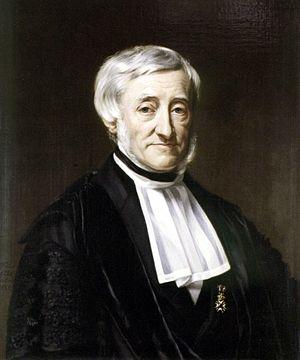
L'université d'État de Louvain a été fondée le 6 octobre 1817 à Louvain par le roi Guillaume Iᵉʳ, souverain du Royaume uni des Pays-Bas, et a fermé ses portes le 15 août 1835.